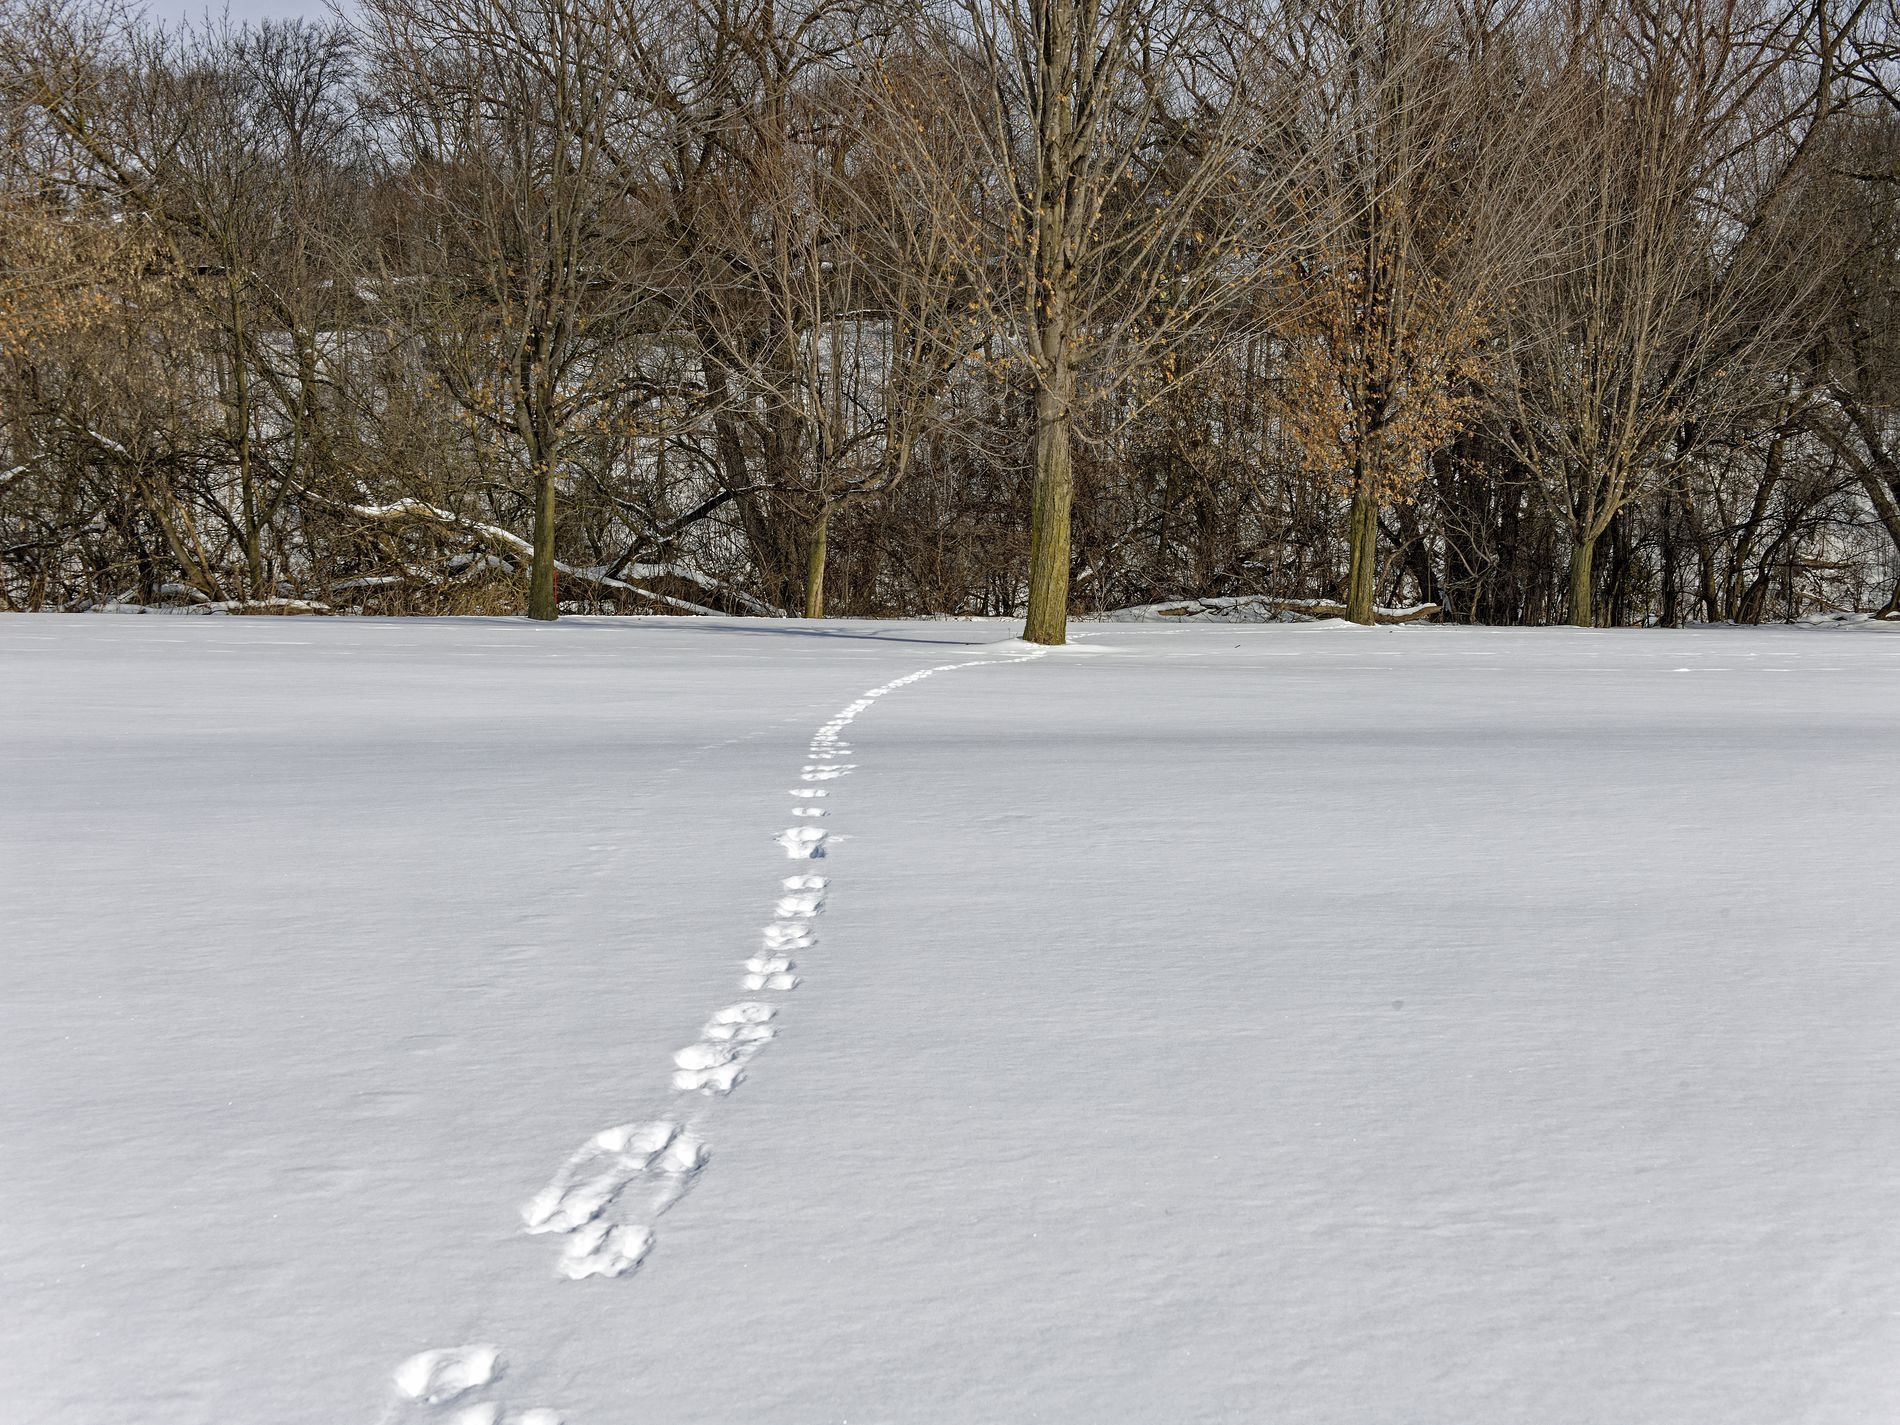
Snowy woodland
The picture features a vast area of white snow with the presence of footprints. The background is made up of a winter woodland without any leaves. A part of the sky can be seen.
Taken at eye level in daylight, this photograph shows a snowy woodland. There is a clear contrast between the woodland and the white snow. The color palette used gives a cold winter snowy atmosphere.
Labels: Plant, Tree, Nature, Outdoors, Scenery, Footprint, Ground, Snow, Ice, Land, Vegetation, Woodland, Soil, Winter, Weather, Sky
Camera: NIKON CORPORATION NIKON D850
Lens: 28.0-300.0 mm f/3.5-5.6, AF-S Nikkor 28-300mm f/3.5-5.6G ED VR
Aperture: F14
Exposure: 1/100 sec
ISO: 64
Focal length: 45.0 mm